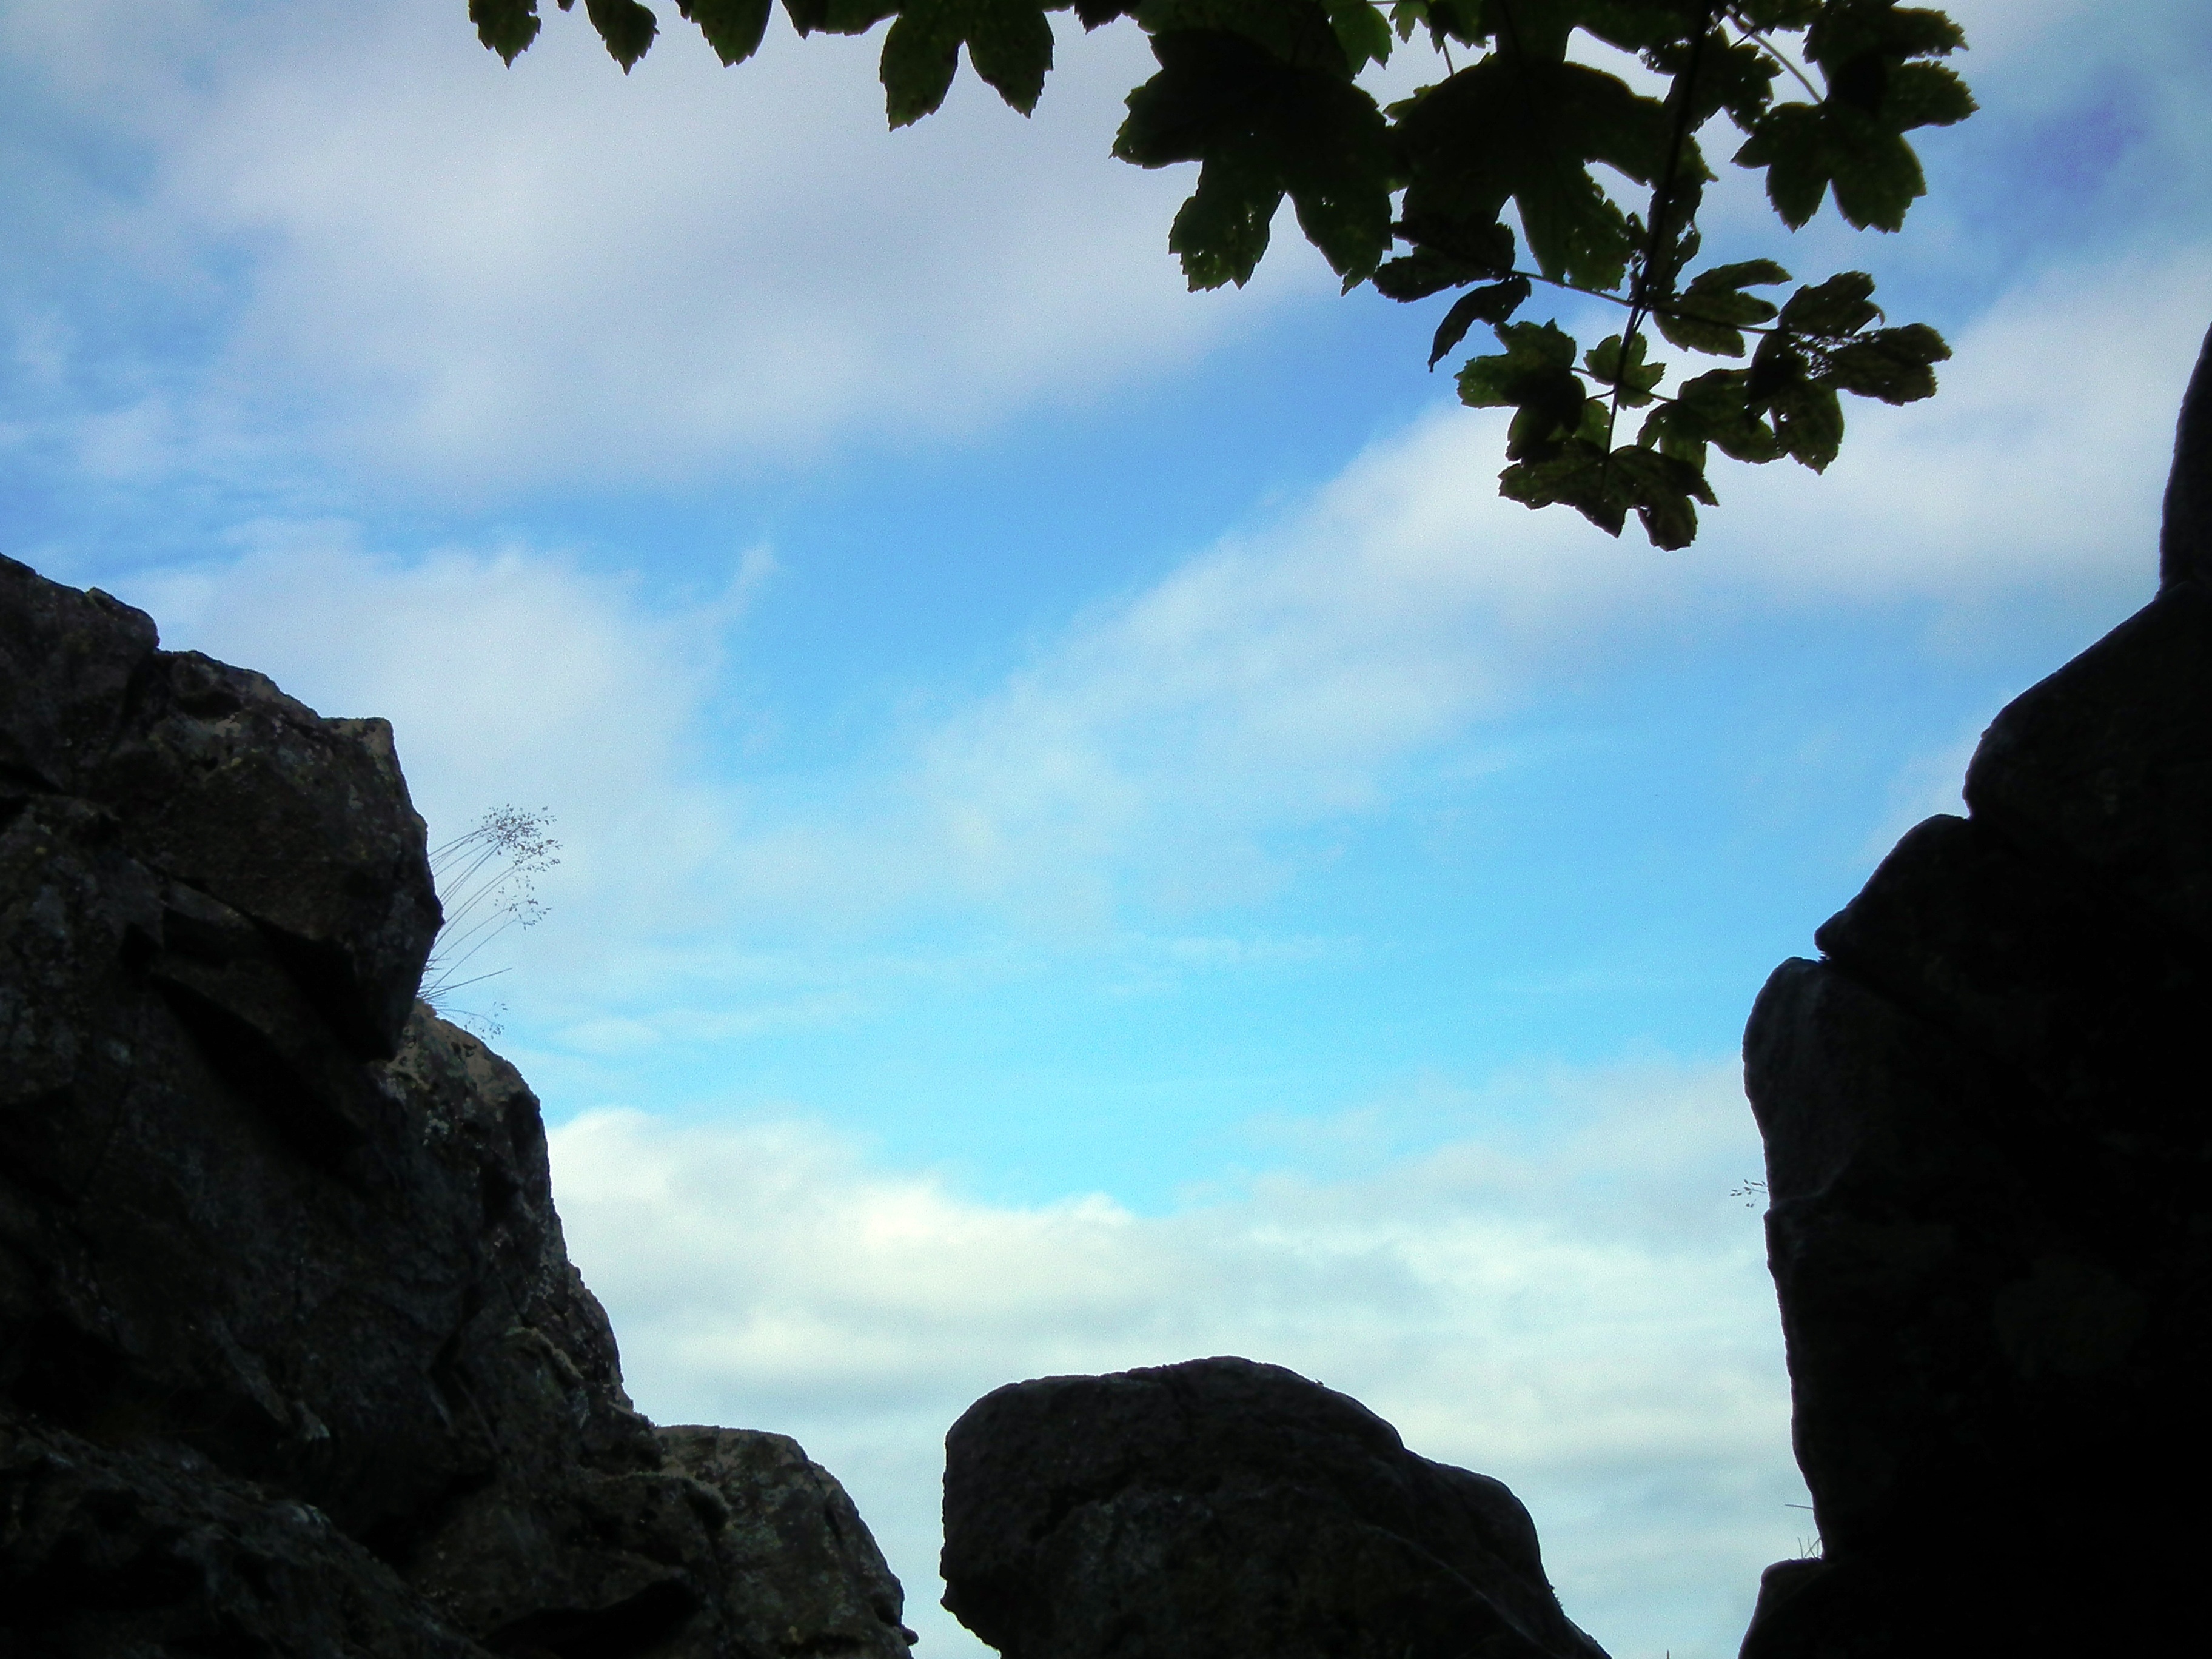
landscape, tree, nature, rock, mountain, cloud, sky, sunlight, adventure, mountain range, stone, blue, summit, clouds, mountains, landform, geographical feature, mountainous landforms, a piece of sky